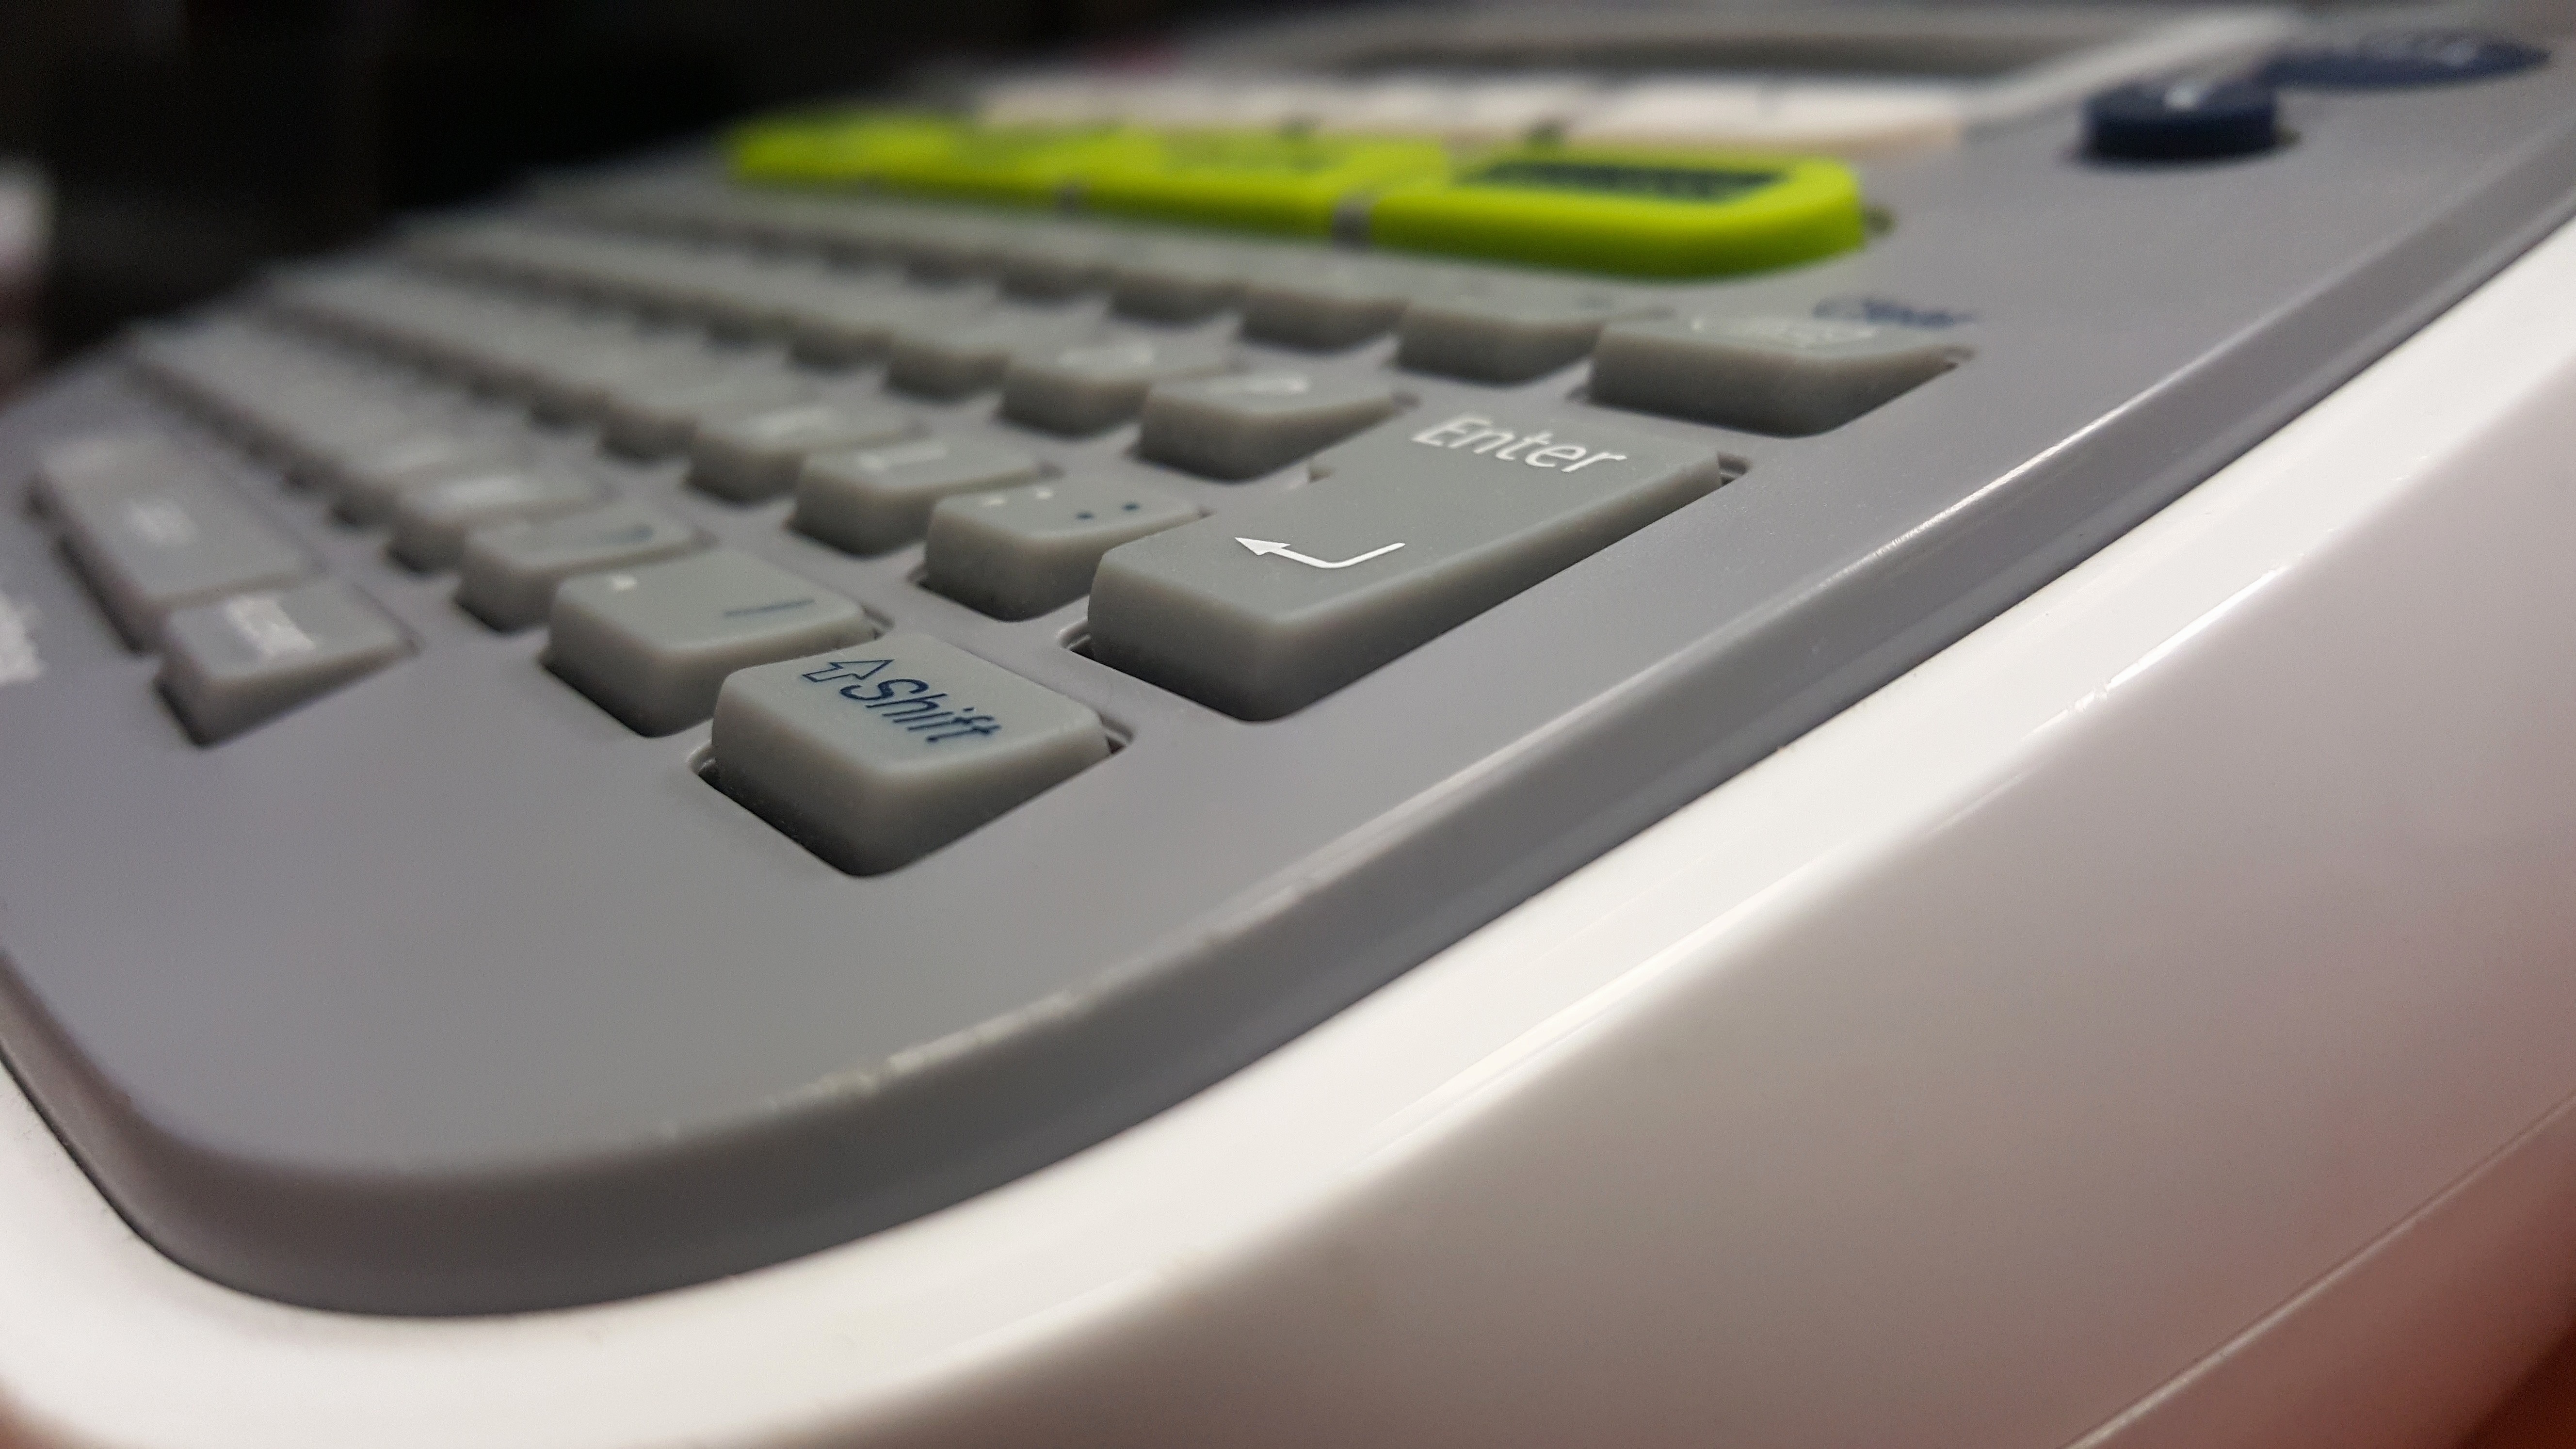
keyboard, technology, office, machine, electronics, multimedia, office supplies, computer keyboard, keypad, labeler, office equipment, label maker